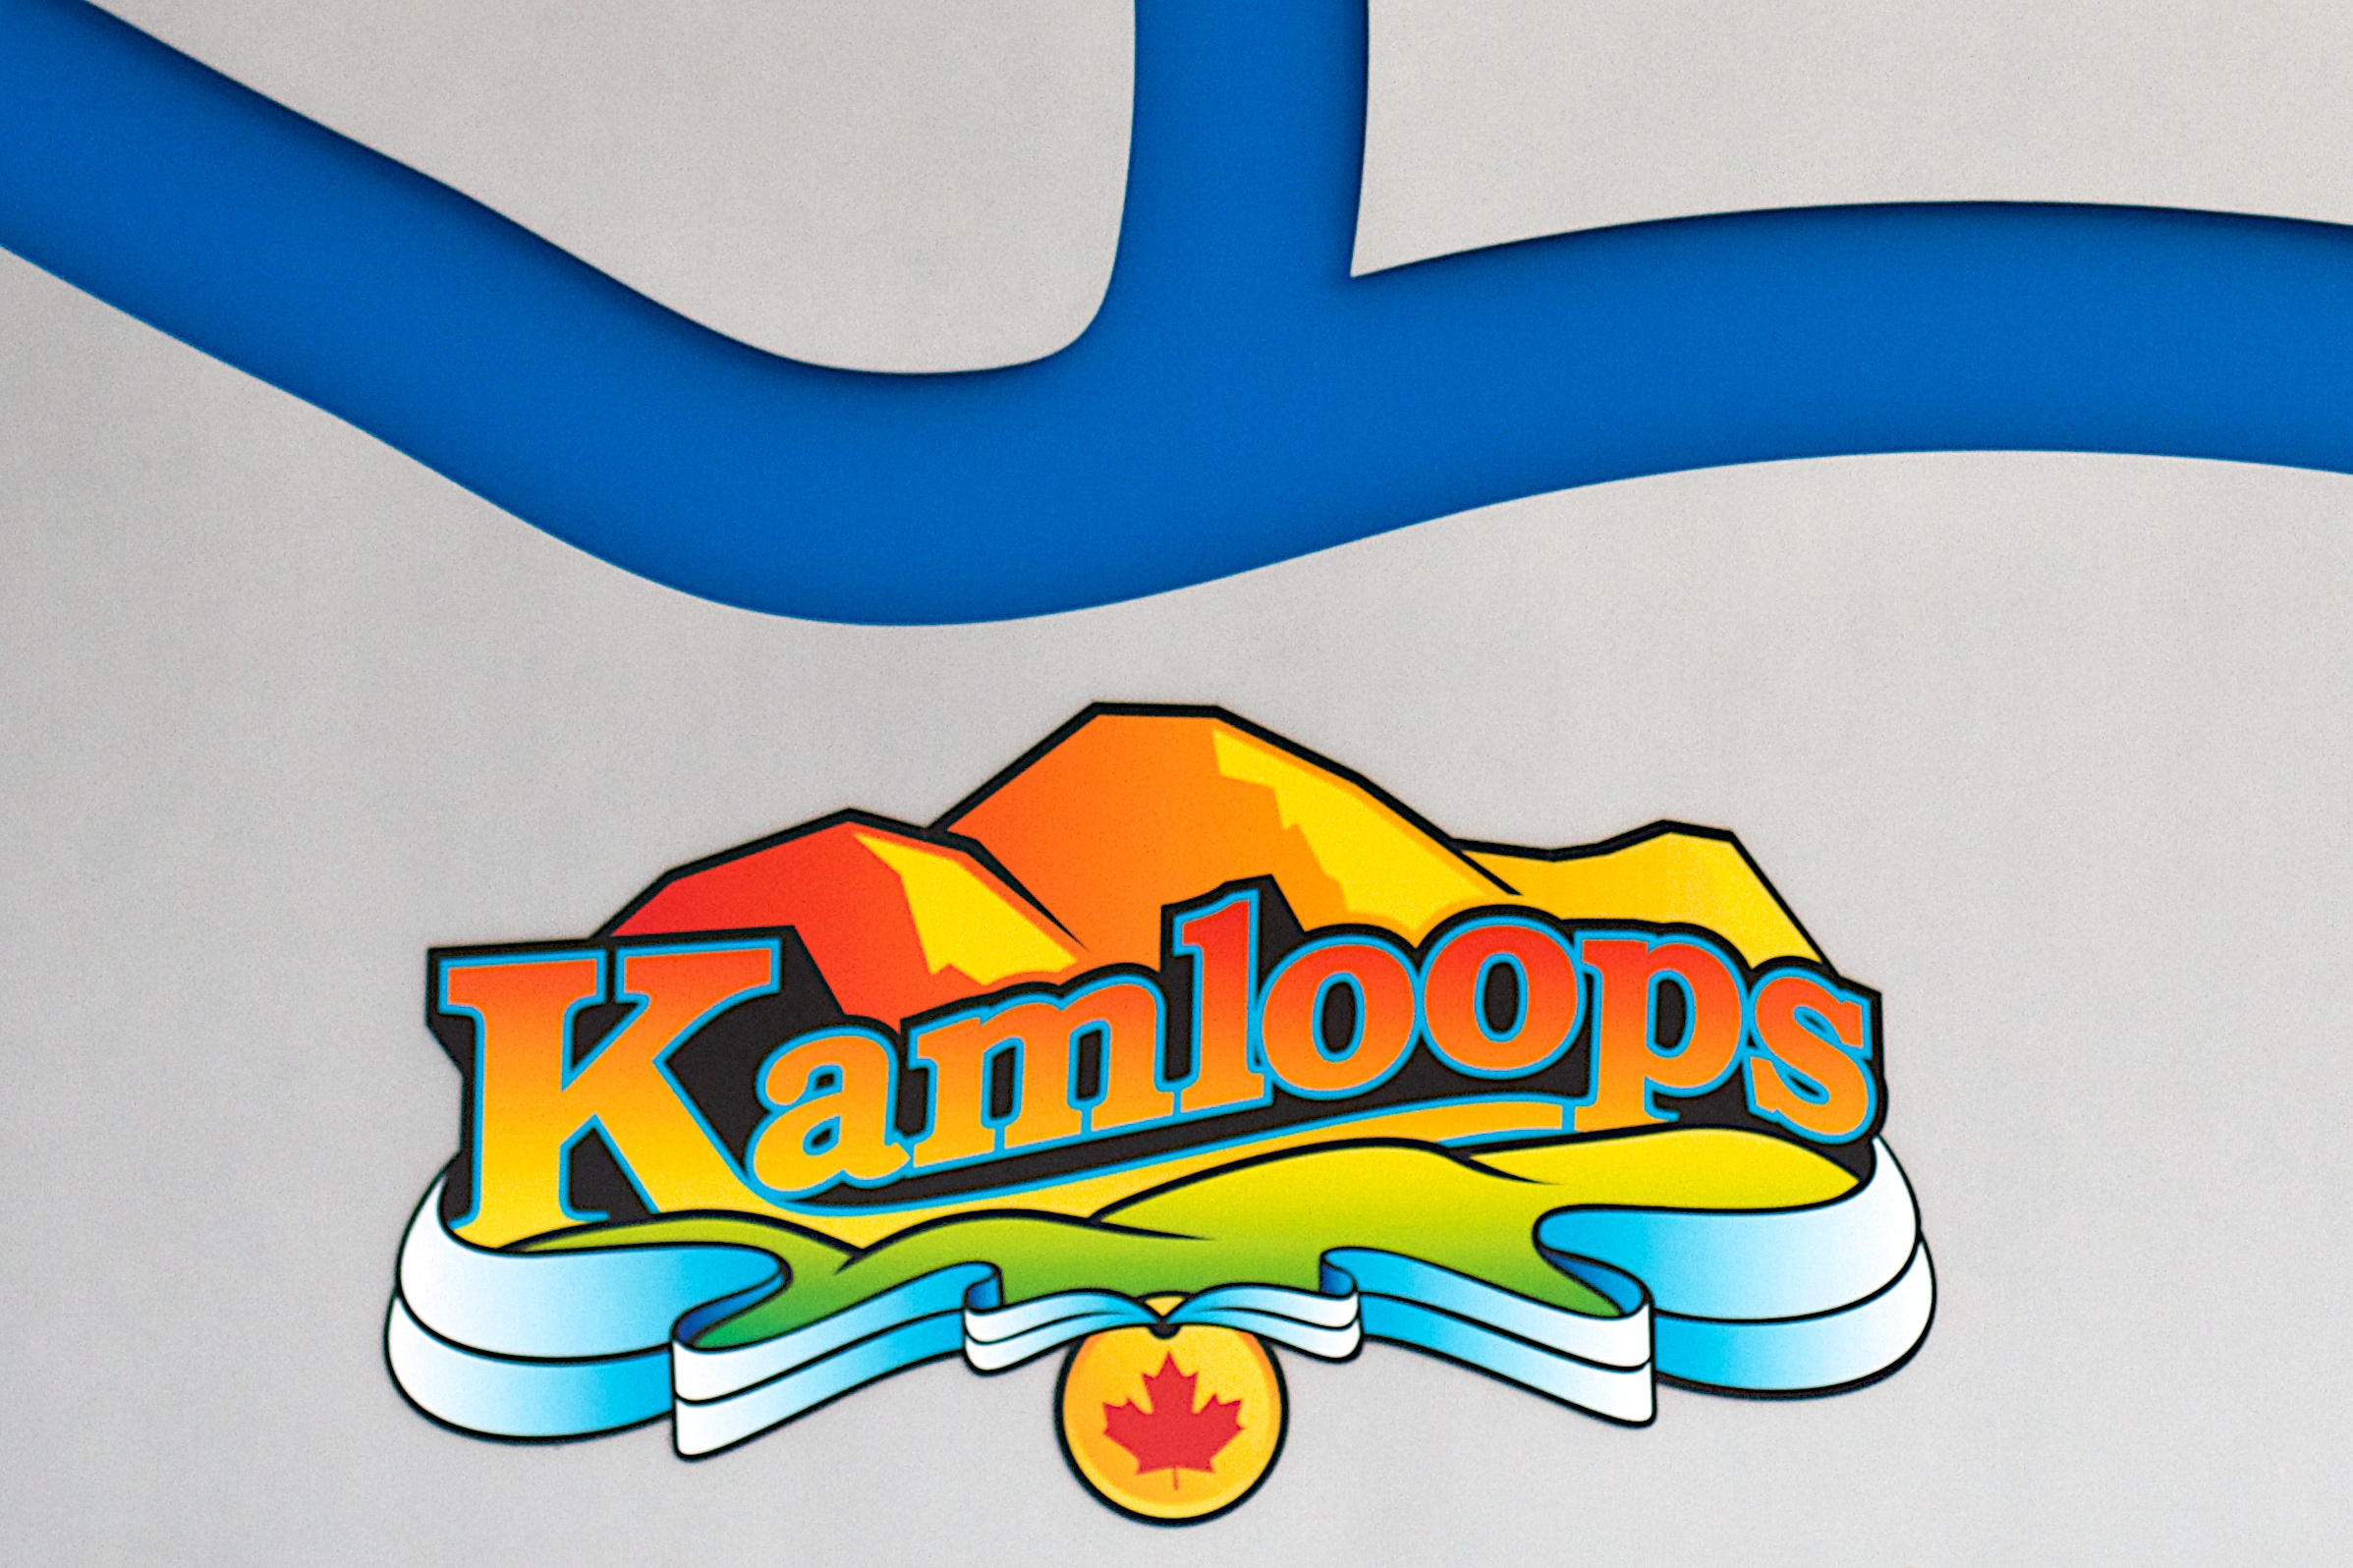
font, illustration, logo, cartoon, surfing equipment and supplies